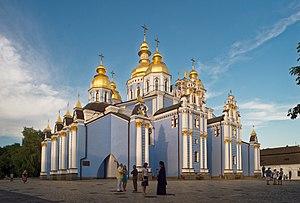
Monastère Saint-Michel-au-Dôme-d'Or, Kiev, Ukraine
Le monastère Saint-Michel-au-Dôme-d'Or est un monastère ukrainien situé dans la ville de Kiev. Le monastère est construit sur la rive ouest du Dniepr, sur le bord d'une paroi rocheuse escarpée, au nord-est de la cathédrale Sainte-Sophie. Le bâtiment se trouve dans la « Ville Haute », noyau historique et quartier administratif de Kiev, et domine la partie commerçante de la ville, le quartier du Podol. C'est un modèle d'architecture de style baroque ukrainien.